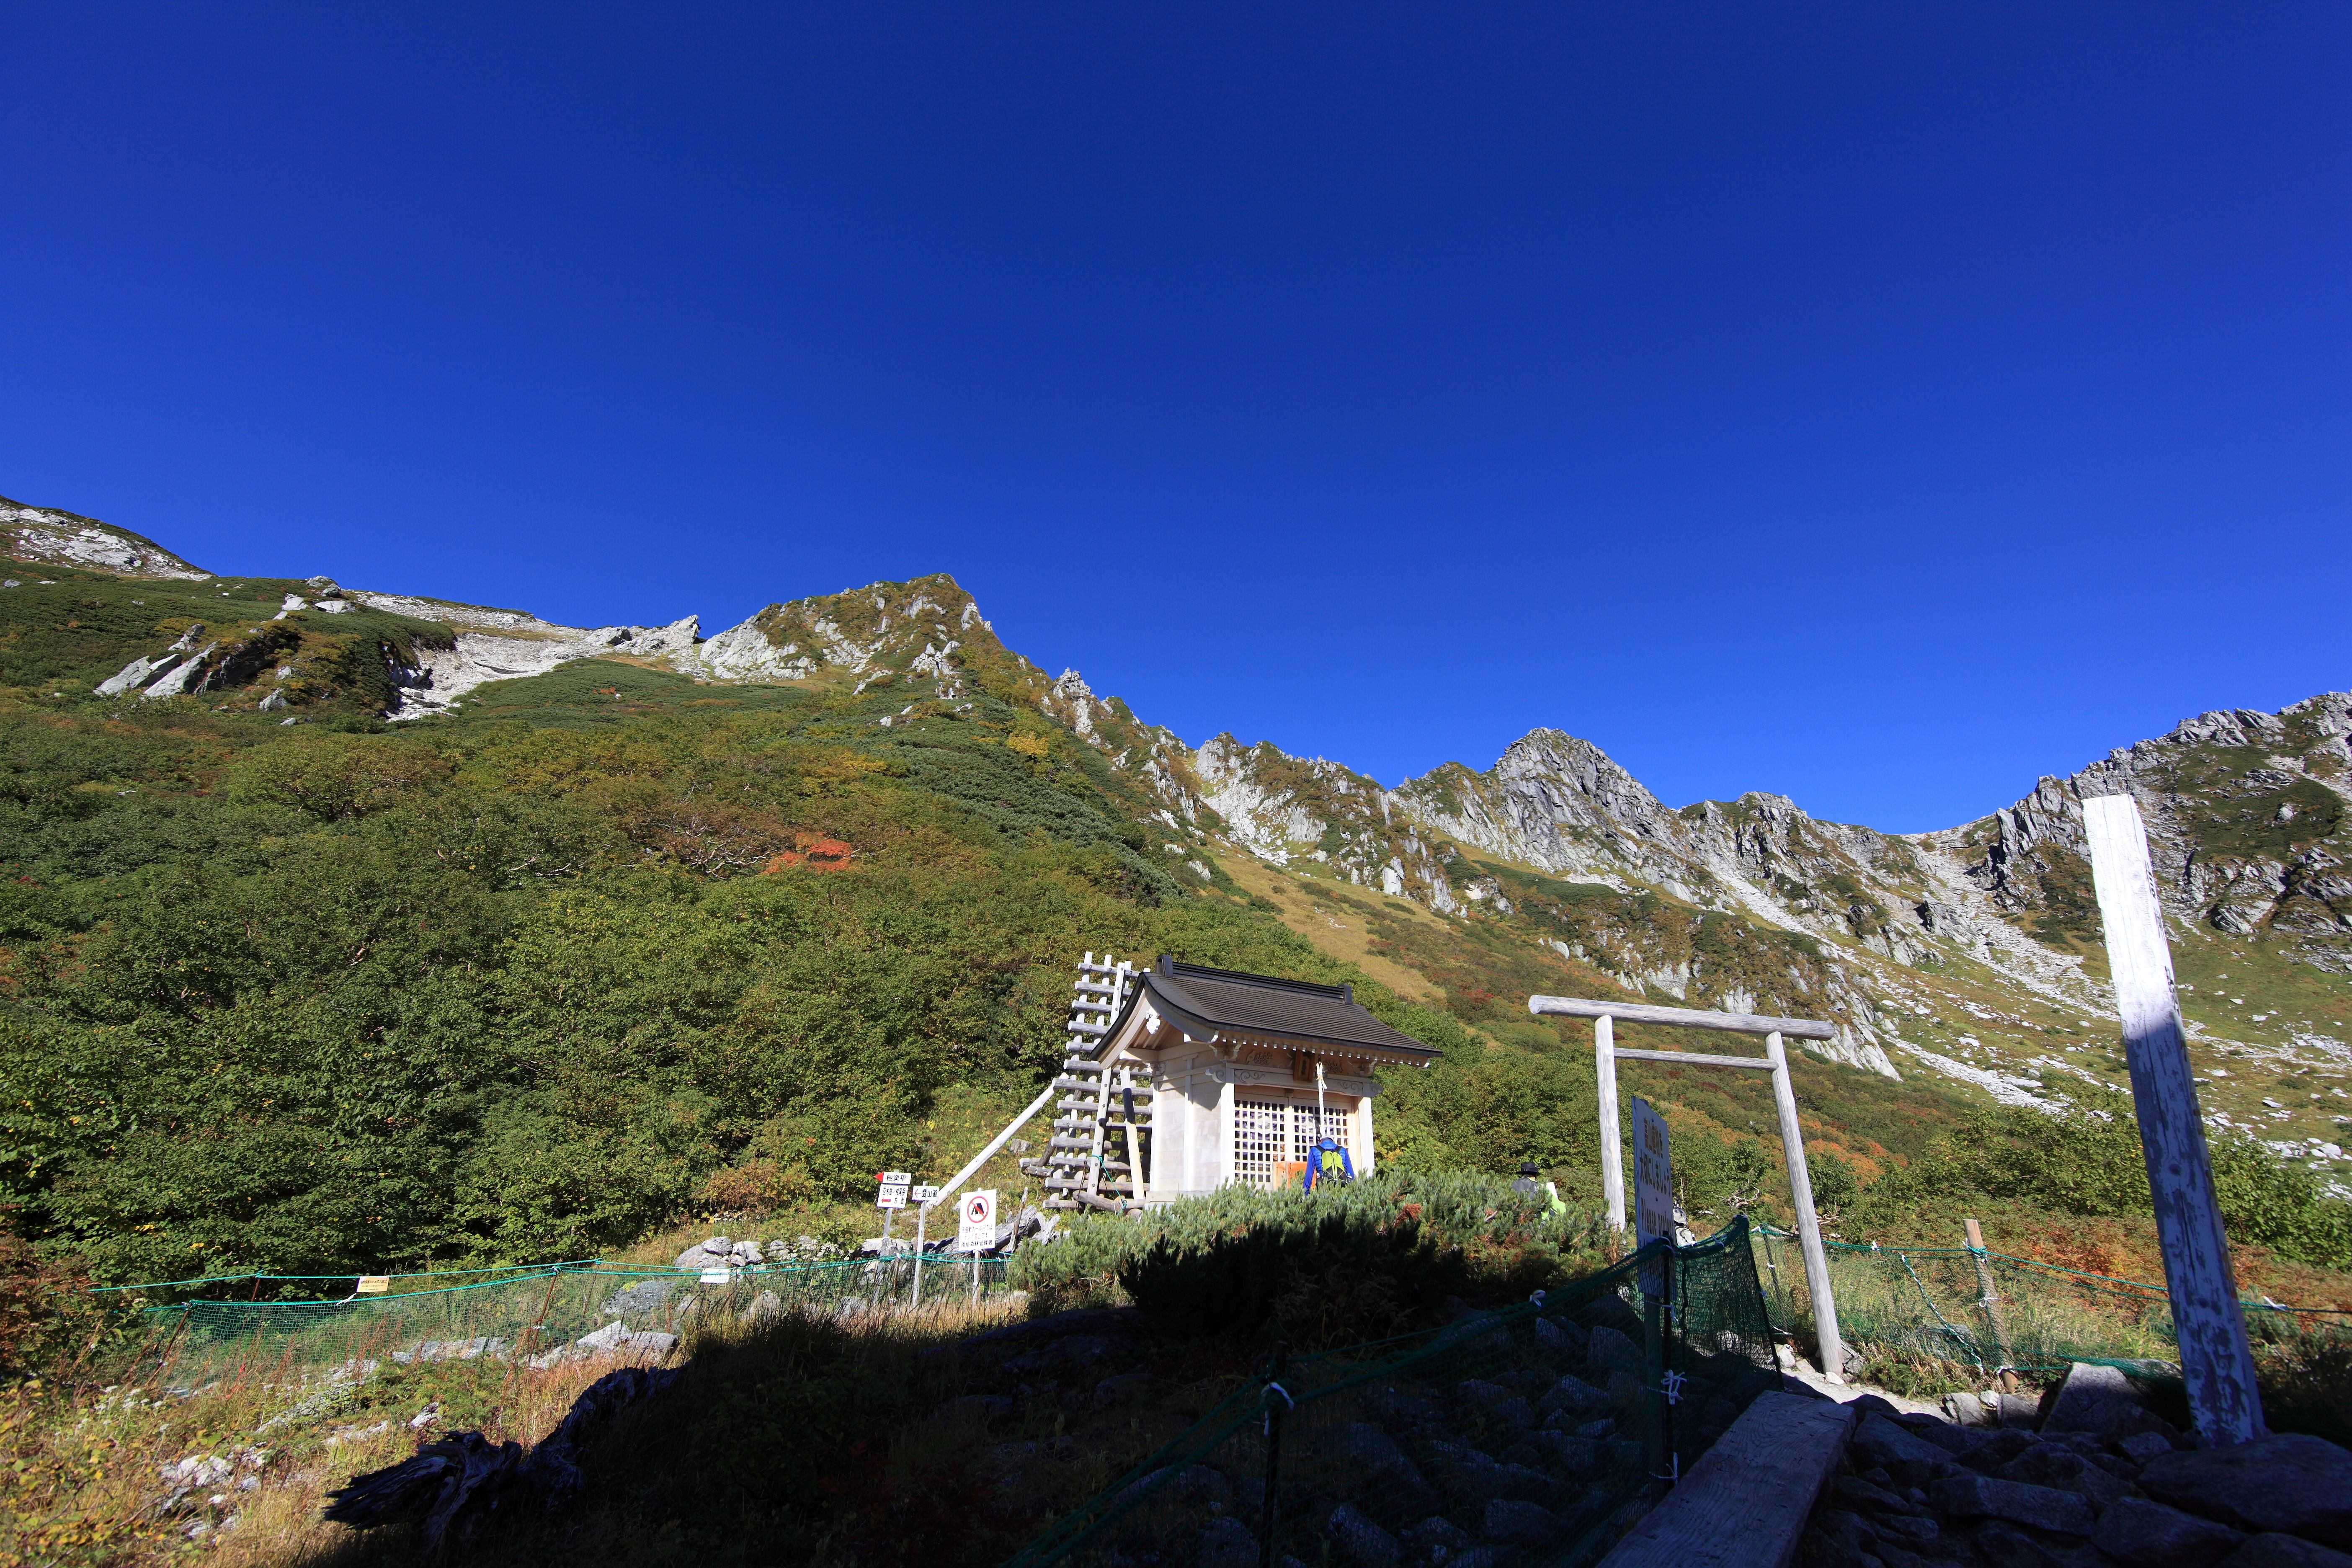
landscape, wilderness, walking, mountain, hiking, hill, adventure, mountain range, vacation, high, ridge, summit, cool image, alps, backpacking, 5d, hires, cirque, i, markii, hi, res, resolution, nagano, komagane, senjojiki, senjohjikikar, landform, mountain pass, mountainous landforms